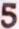
Number: 5